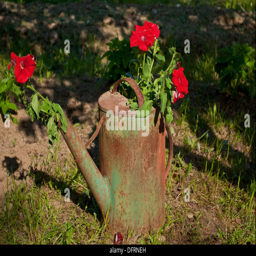
the composition of red flowers in the old rusty watering can